Alimony (1924 film)

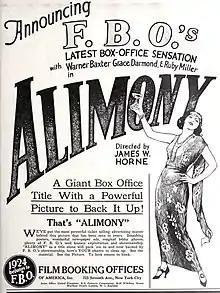
Advertisement

Alimony is a 1924 American silent drama film directed by James W. Horne and starring Grace Darmond, Warner Baxter, and Ruby Miller. In the United Kingdom it was released under the title When the Crash Came.